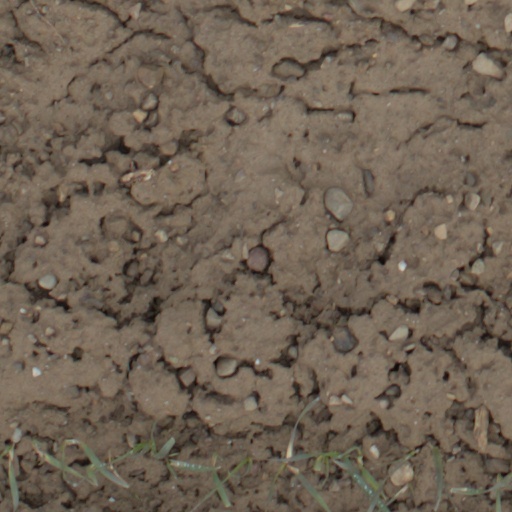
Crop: wheat